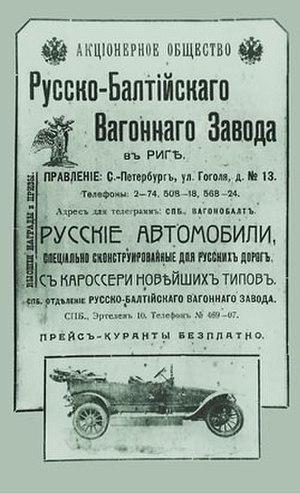
L’usine de wagons russo-balte est une entreprise de construction mécanique de l'Empire russe active dans le domaine automobile entre 1909 et 1923 avec la marque Russo-Balt.